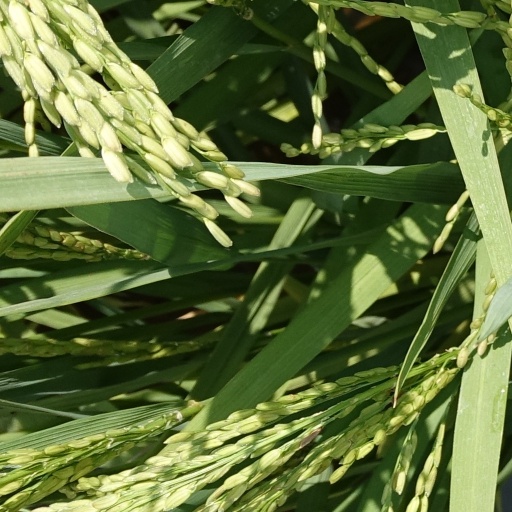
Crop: rice